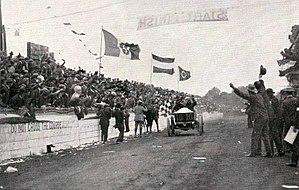
Louis Wagner, sur Darracq, à l'arrivée de la Coupe Vanderbilt 1906.
Louis Wagner, né le 5 février 1882 au Pré-Saint-Gervais et mort le 13 mars 1960 à Montlhéry, est un pilote automobile et d'avion français, actif en course sur quatre roues entre 1903 et 1927.